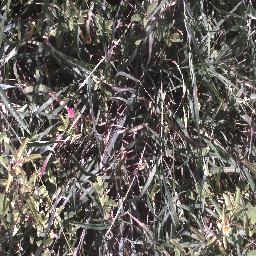
Label: negative